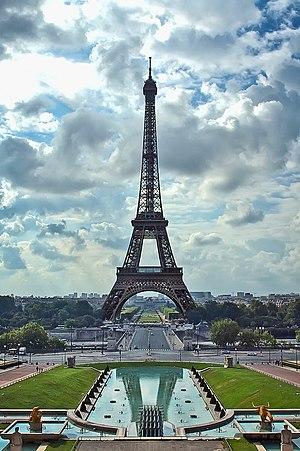
Malgré le maintien à un haut niveau de l'agriculture et de l'industrie, l'économie française est aujourd'hui principalement une économie de services. Le secteur tertiaire s'autonomise peu à peu et devient le principal moteur de la croissance économique du pays.
Ceci est une chronologie de l'architecture, c'est-à-dire des évènements les plus importants s'étant produits dans le monde de l'architecture.